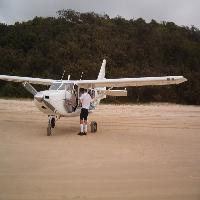
Weather: cloudy or overcast